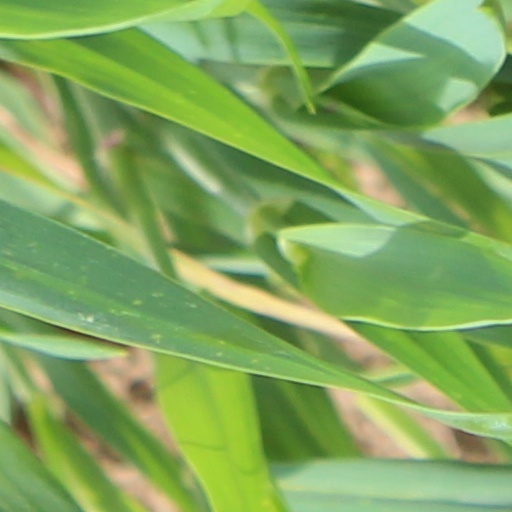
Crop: wheat